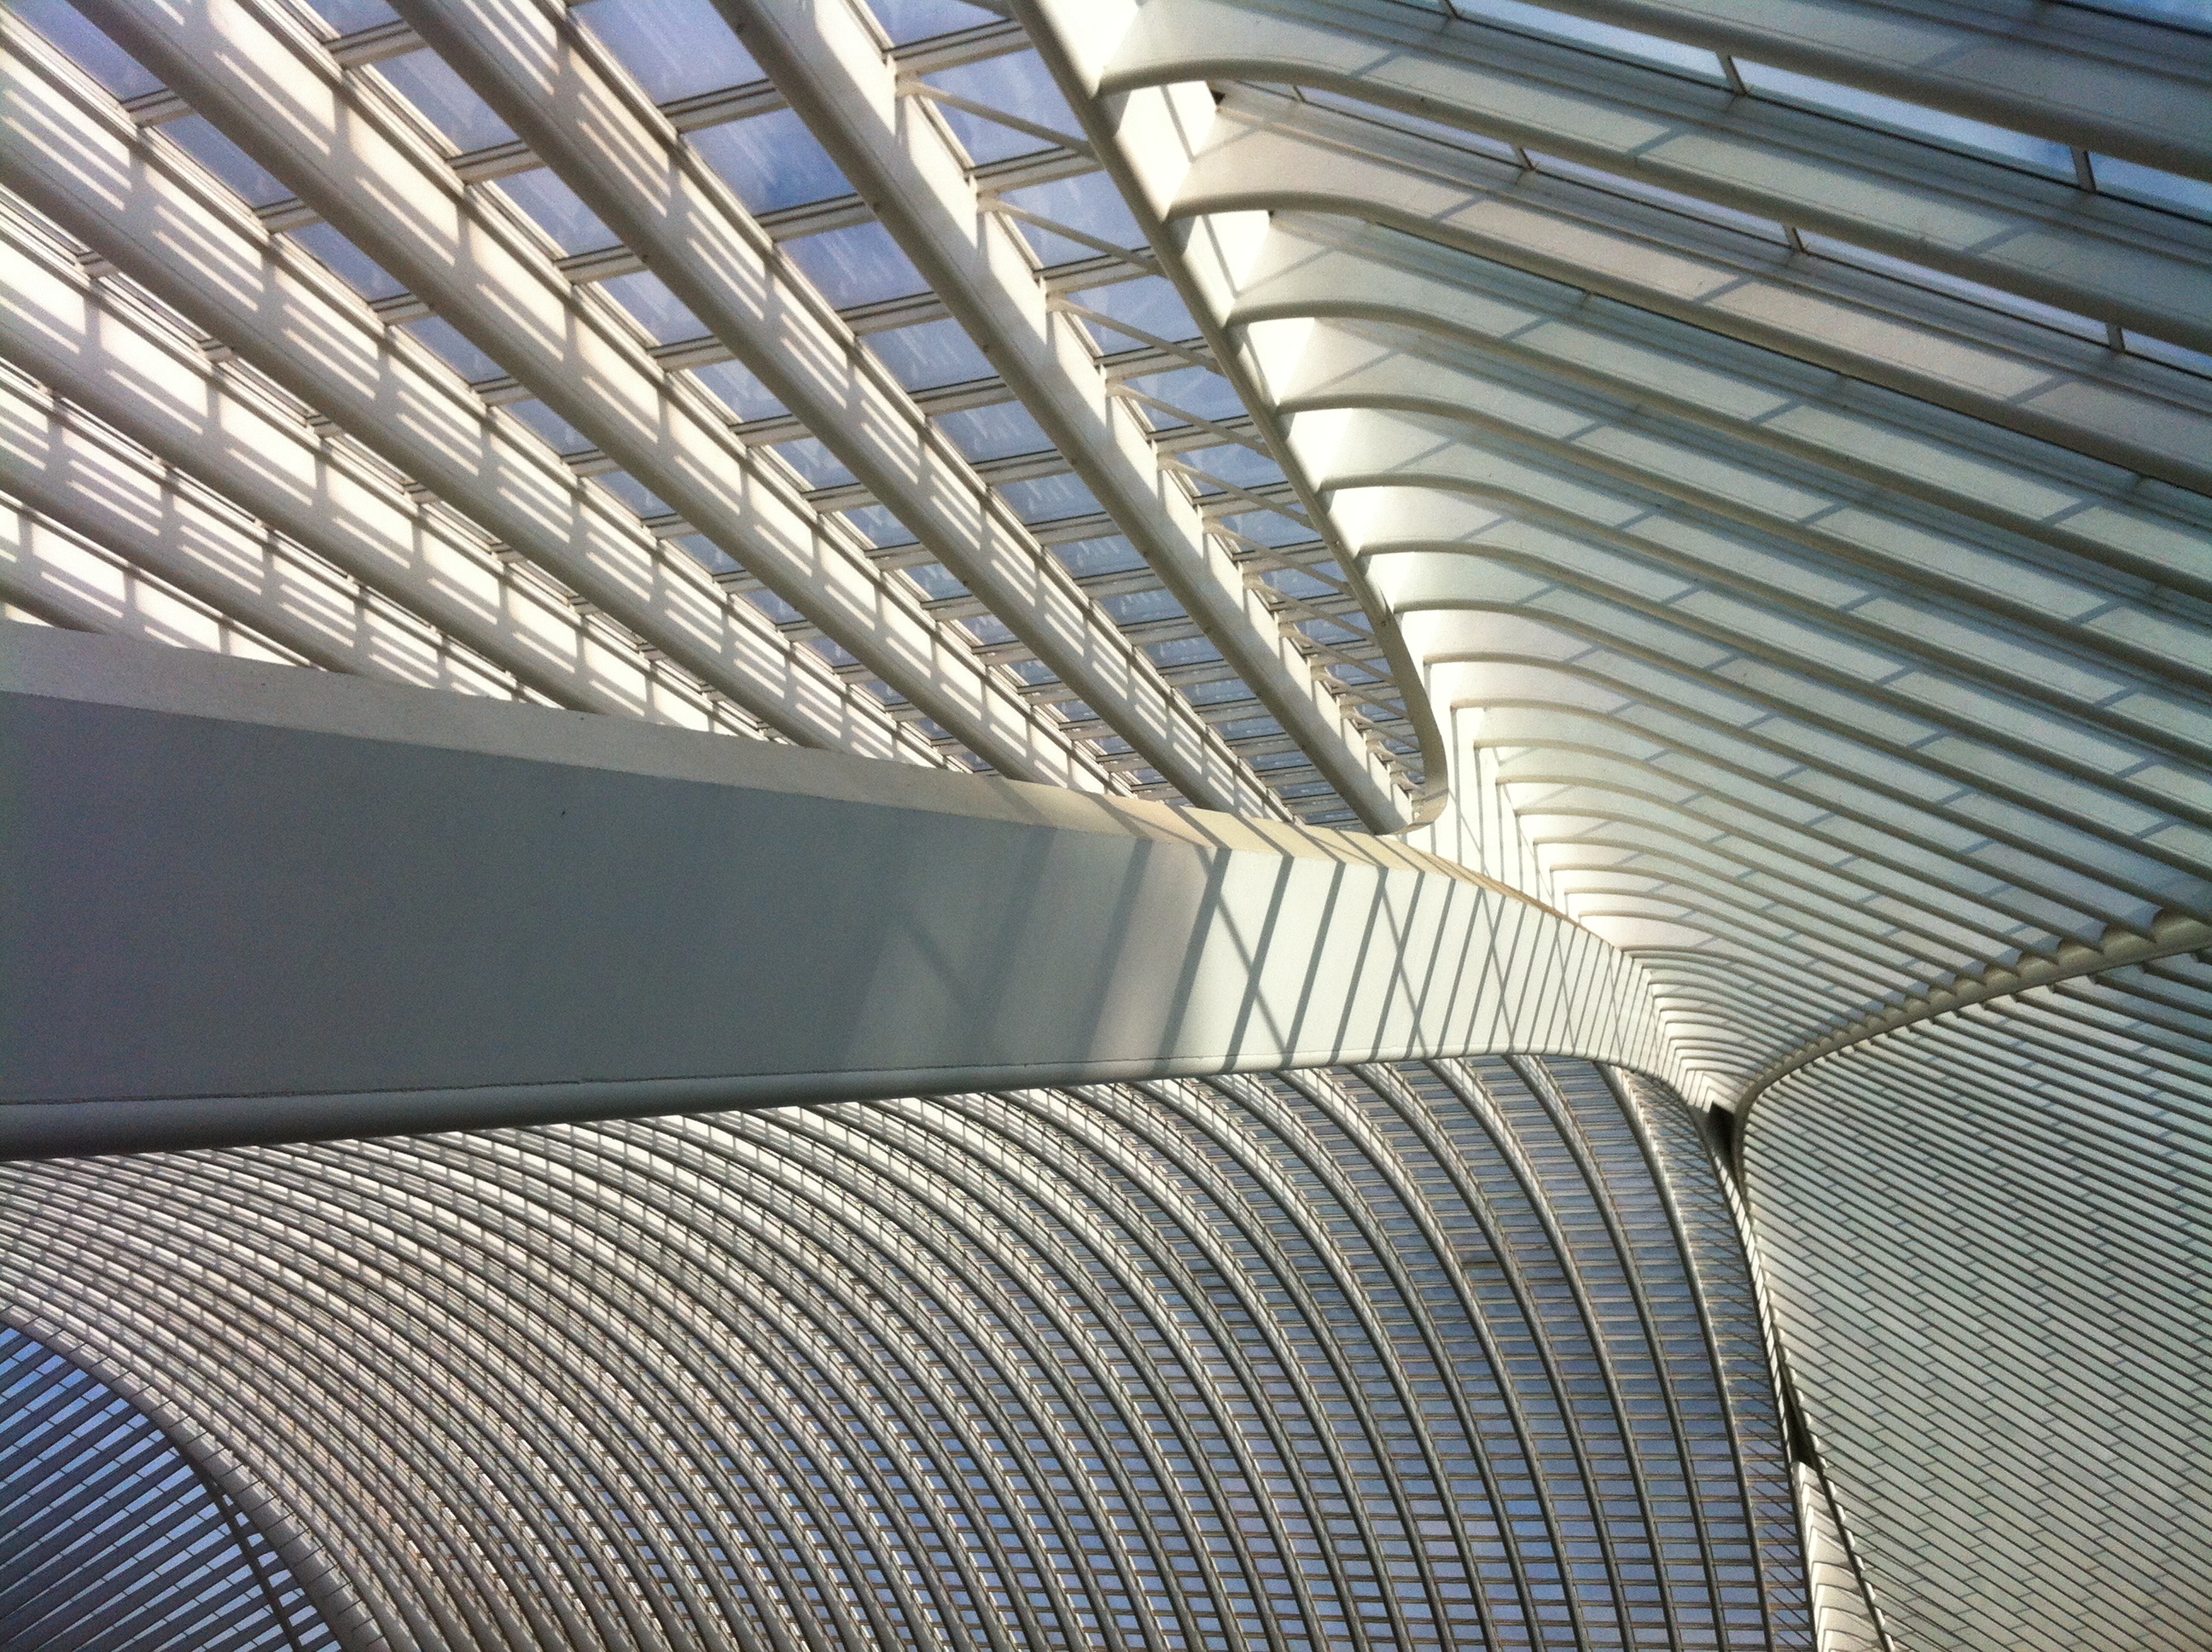
abstract, architecture, wood, glass, roof, skyscraper, wall, steel, ceiling, line, metal, facade, modern, material, interior design, design, liege, daylighting, window covering